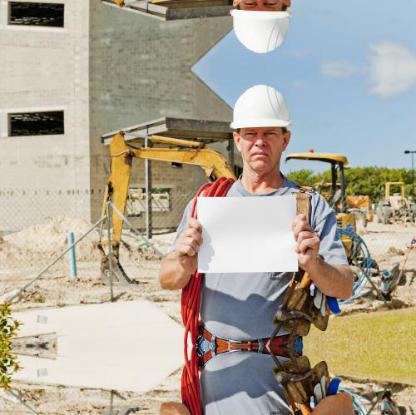
Objects in the image:
label: helmet
label: helmet